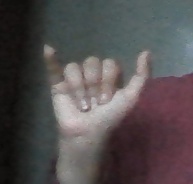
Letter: ya